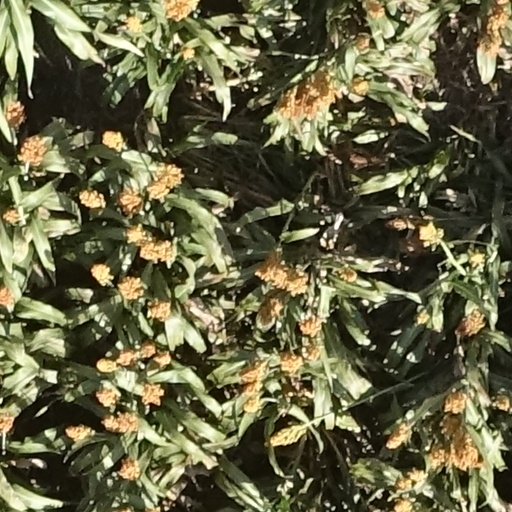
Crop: sorghum